Union General Hospital

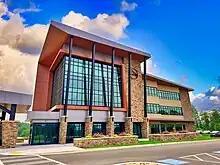
A new medical office building opened at Union General in 2023.

Union General Hospital also operates the 150-bed, Union County Nursing Home and a clinic in nearby Young Harris. In 1999, Union General acquired the 13-bed Chatuge Regional Hospital in neighboring Hiawassee and its 112-bed nursing home. That hospital opened in 1951 as Lee M. Happ Jr. Memorial Hospital. It became Towns County Hospital in 1960 and received its current name in 1994. Union General opened a $2 million primary care facility in Hayesville, North Carolina in 2020. As of 2023, the hospital had approximately 1,200 employees across all of its facilities.